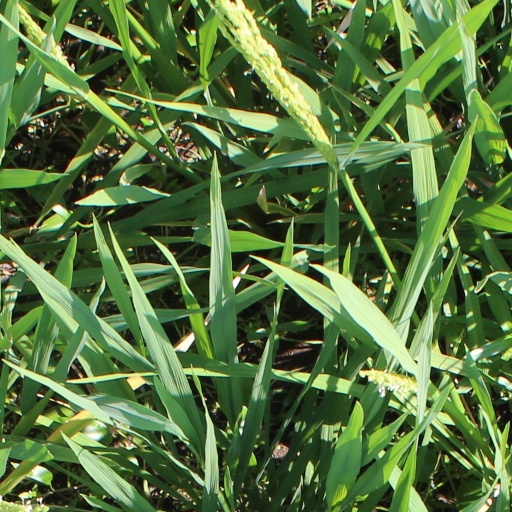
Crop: rice